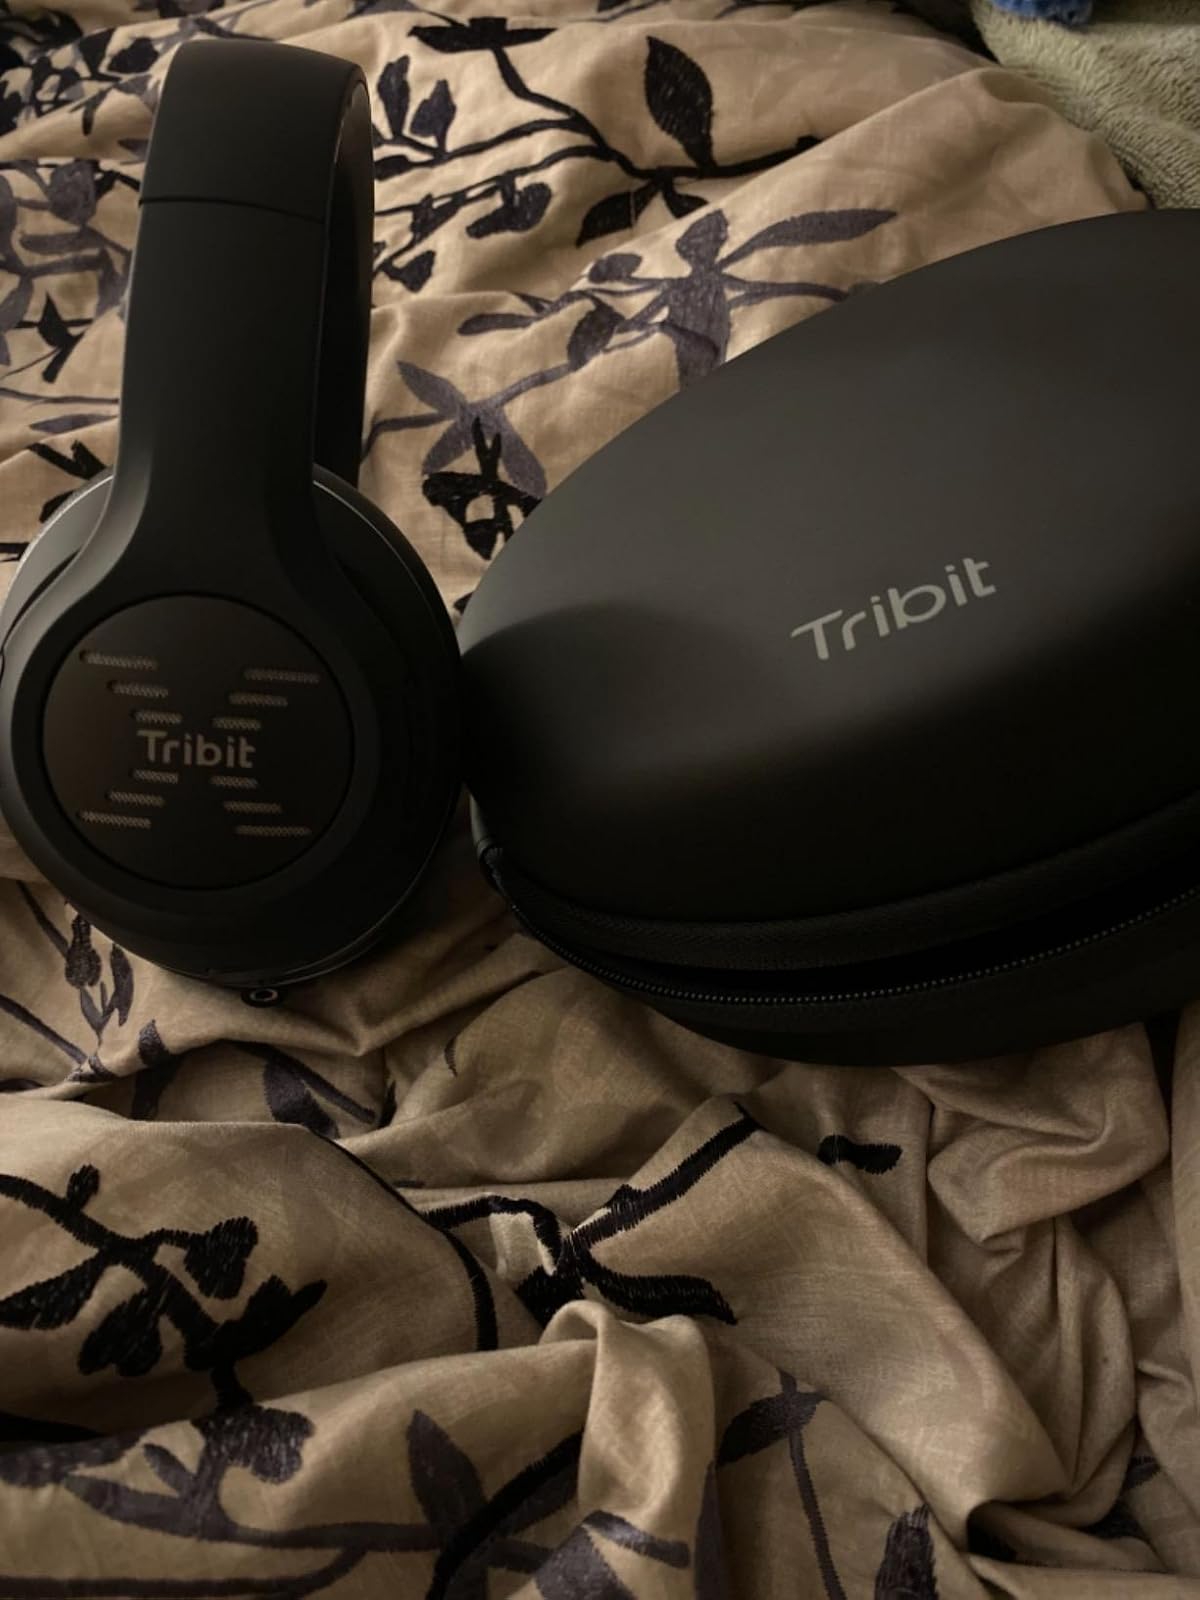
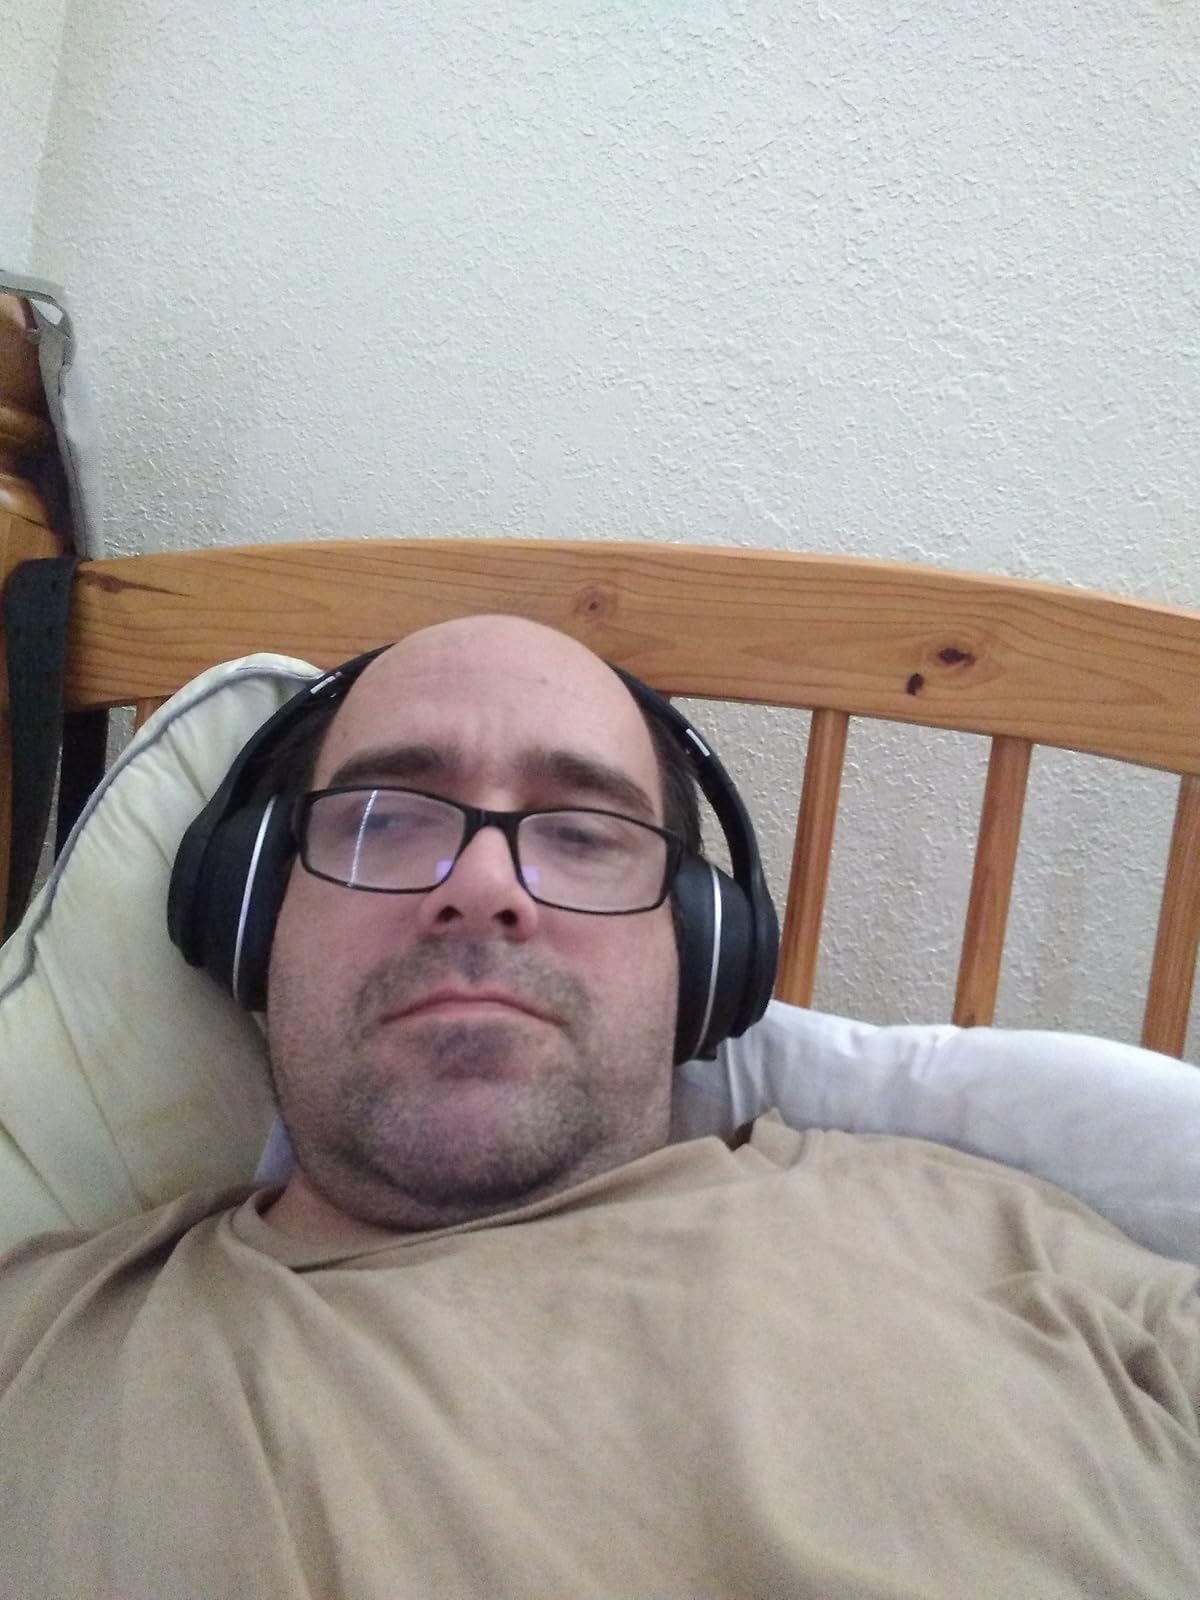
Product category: headphones
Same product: yes